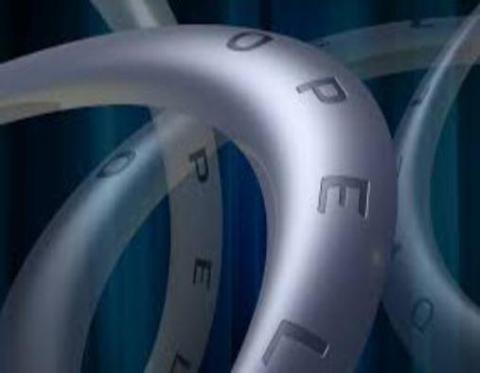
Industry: Transportation